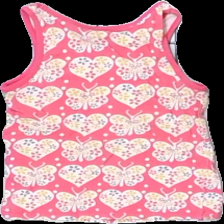
View: back
Type: Tank top
Category: Children
Brand: H&M
Colors: Pink, White, Yellow, Multicolor
Material: 100% cotton
Pattern: Floral print
Cut: Regular
Size: 98
Season: All
Damage location: bottom left
Damage 2 location: top left
Price range: <50
Recommended usage: Export
Description: rosa linne med fjärilar, hjärtan, blommor och prickar, urtvättad
Comment: urtvättad